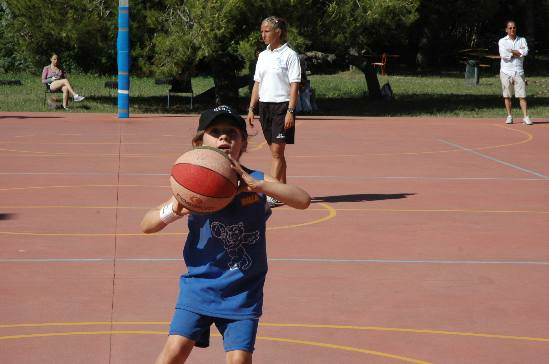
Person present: Yes